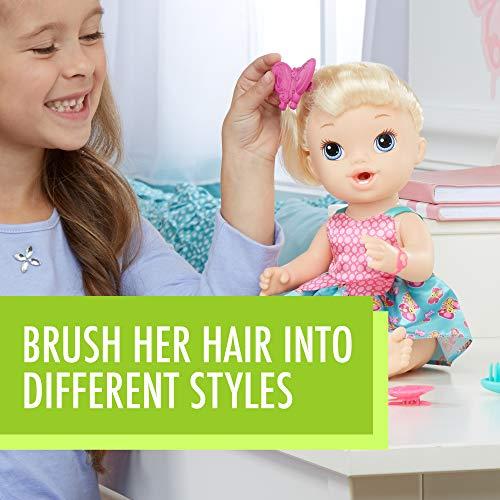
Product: Baby Alive Butterfly Party: Blonde Hair Doll with 12 Accessories That Drinks and Wets, Great Doll for 3 Year Old Girls and Boys and Up (Amazon Exclusive)
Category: Toys & Games | Dolls & Accessories | Dolls
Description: GREAT FOR KIDS AGE 3 AND UP: Kids can have fun getting baby ready for a butterfly celebration, feeding her a bottle, then changing her diaper when she “pees” She’s a great doll for girls and boys 3 years old and up.
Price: $34.99
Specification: ProductDimensions:4x18.9x13.9inches|ItemWeight:1.85pounds|ShippingWeight:1.85pounds(Viewshippingratesandpolicies)|ASIN:B07G3FFB2D|Itemmodelnumber:B07G3FFB2D|Manufacturerrecommendedage:3yearsandup